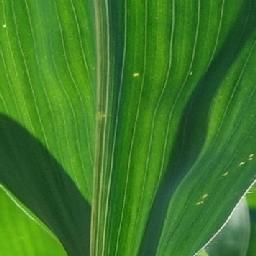
Label: Corn_(Maize)___Healthy